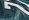
Number: 7